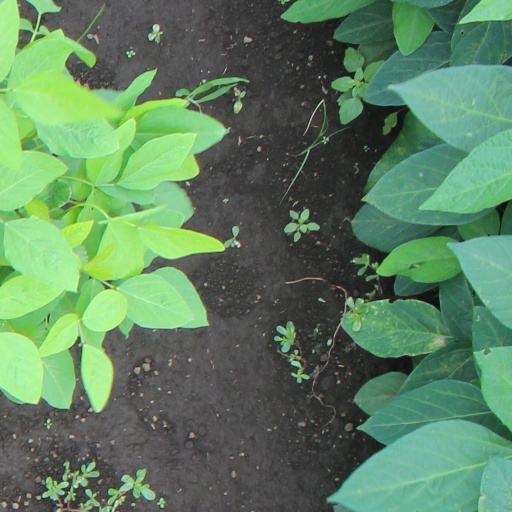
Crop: soybean